Fable (2004 video game)

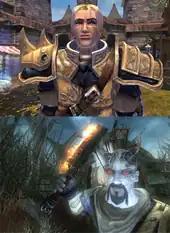
Positively and negatively-aligned Heroes

In "Fable", a player's Hero has a measure of good or evil alignment based on the Hero's actions. Good deeds award good points, which produce a positive alignment, while committing evil acts adds evil points, producing a negative alignment. Killing monsters or saving villagers are acts of good, whereas killing innocents, breaking laws, or abusing a spouse will accumulate evil points. Consuming certain foodstuffs can also affect the Hero's alignment; for example, eating tofu will earn the hero positive points, while eating crunchy chicks (because crunchy chicks are assumed to be still alive) will earn evil points. The player may also pray at the temples of Avo and Skorm. Donations to the Temple of Avo will result in good points, while "gifts" to the Chapel of Skorm will result in evil points. The alignment affects not only the responses of non-player characters around the Hero, but also the appearance of the Hero himself. A Hero with a strongly positive alignment will feature a halo and a shaft of sparkling light above his head, butterflies fluttering around him and lighter features. An evil Hero emits a red haze from around his legs, draws flies, has glowing red eyes and grows horns.